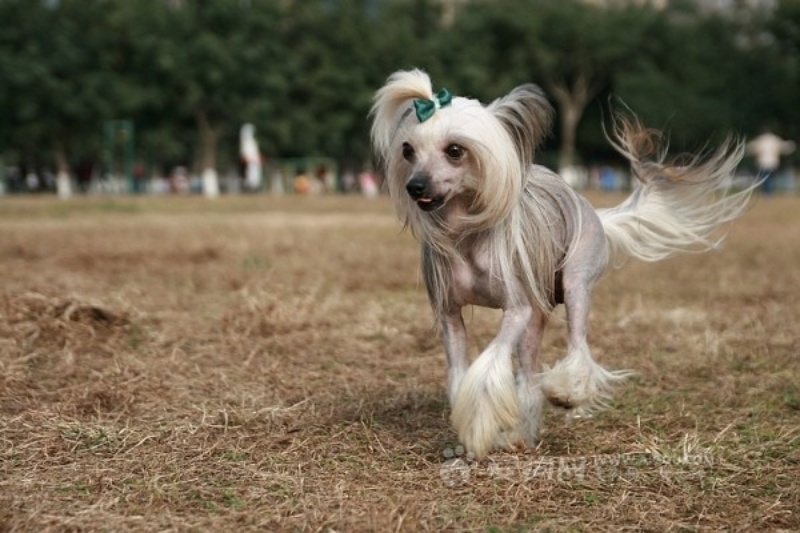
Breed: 234-n000093-Chinese_Crested_Dog